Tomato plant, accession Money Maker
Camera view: tilt-top (135 deg); turntable rotation: 180 degrees
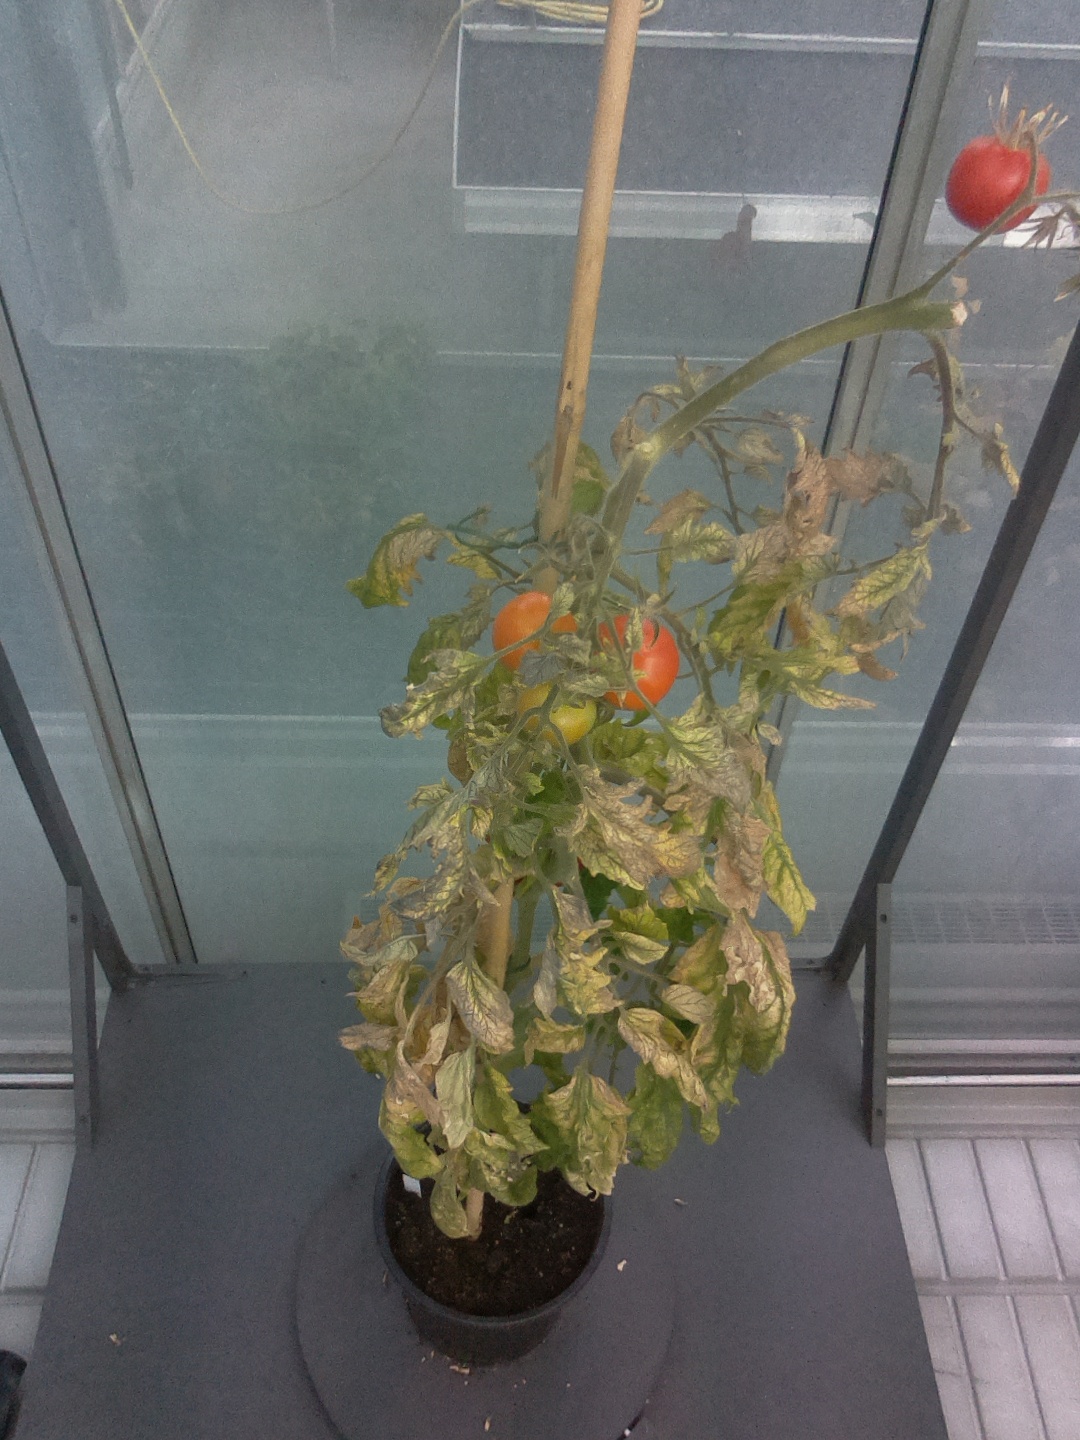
BBCH growth stage 88: 80%-90% of fruits show typical fully ripe color